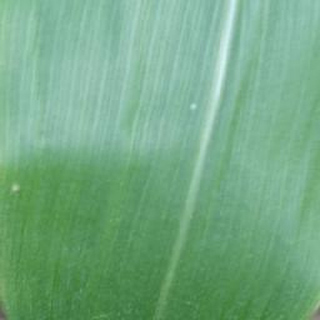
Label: healthy_corn